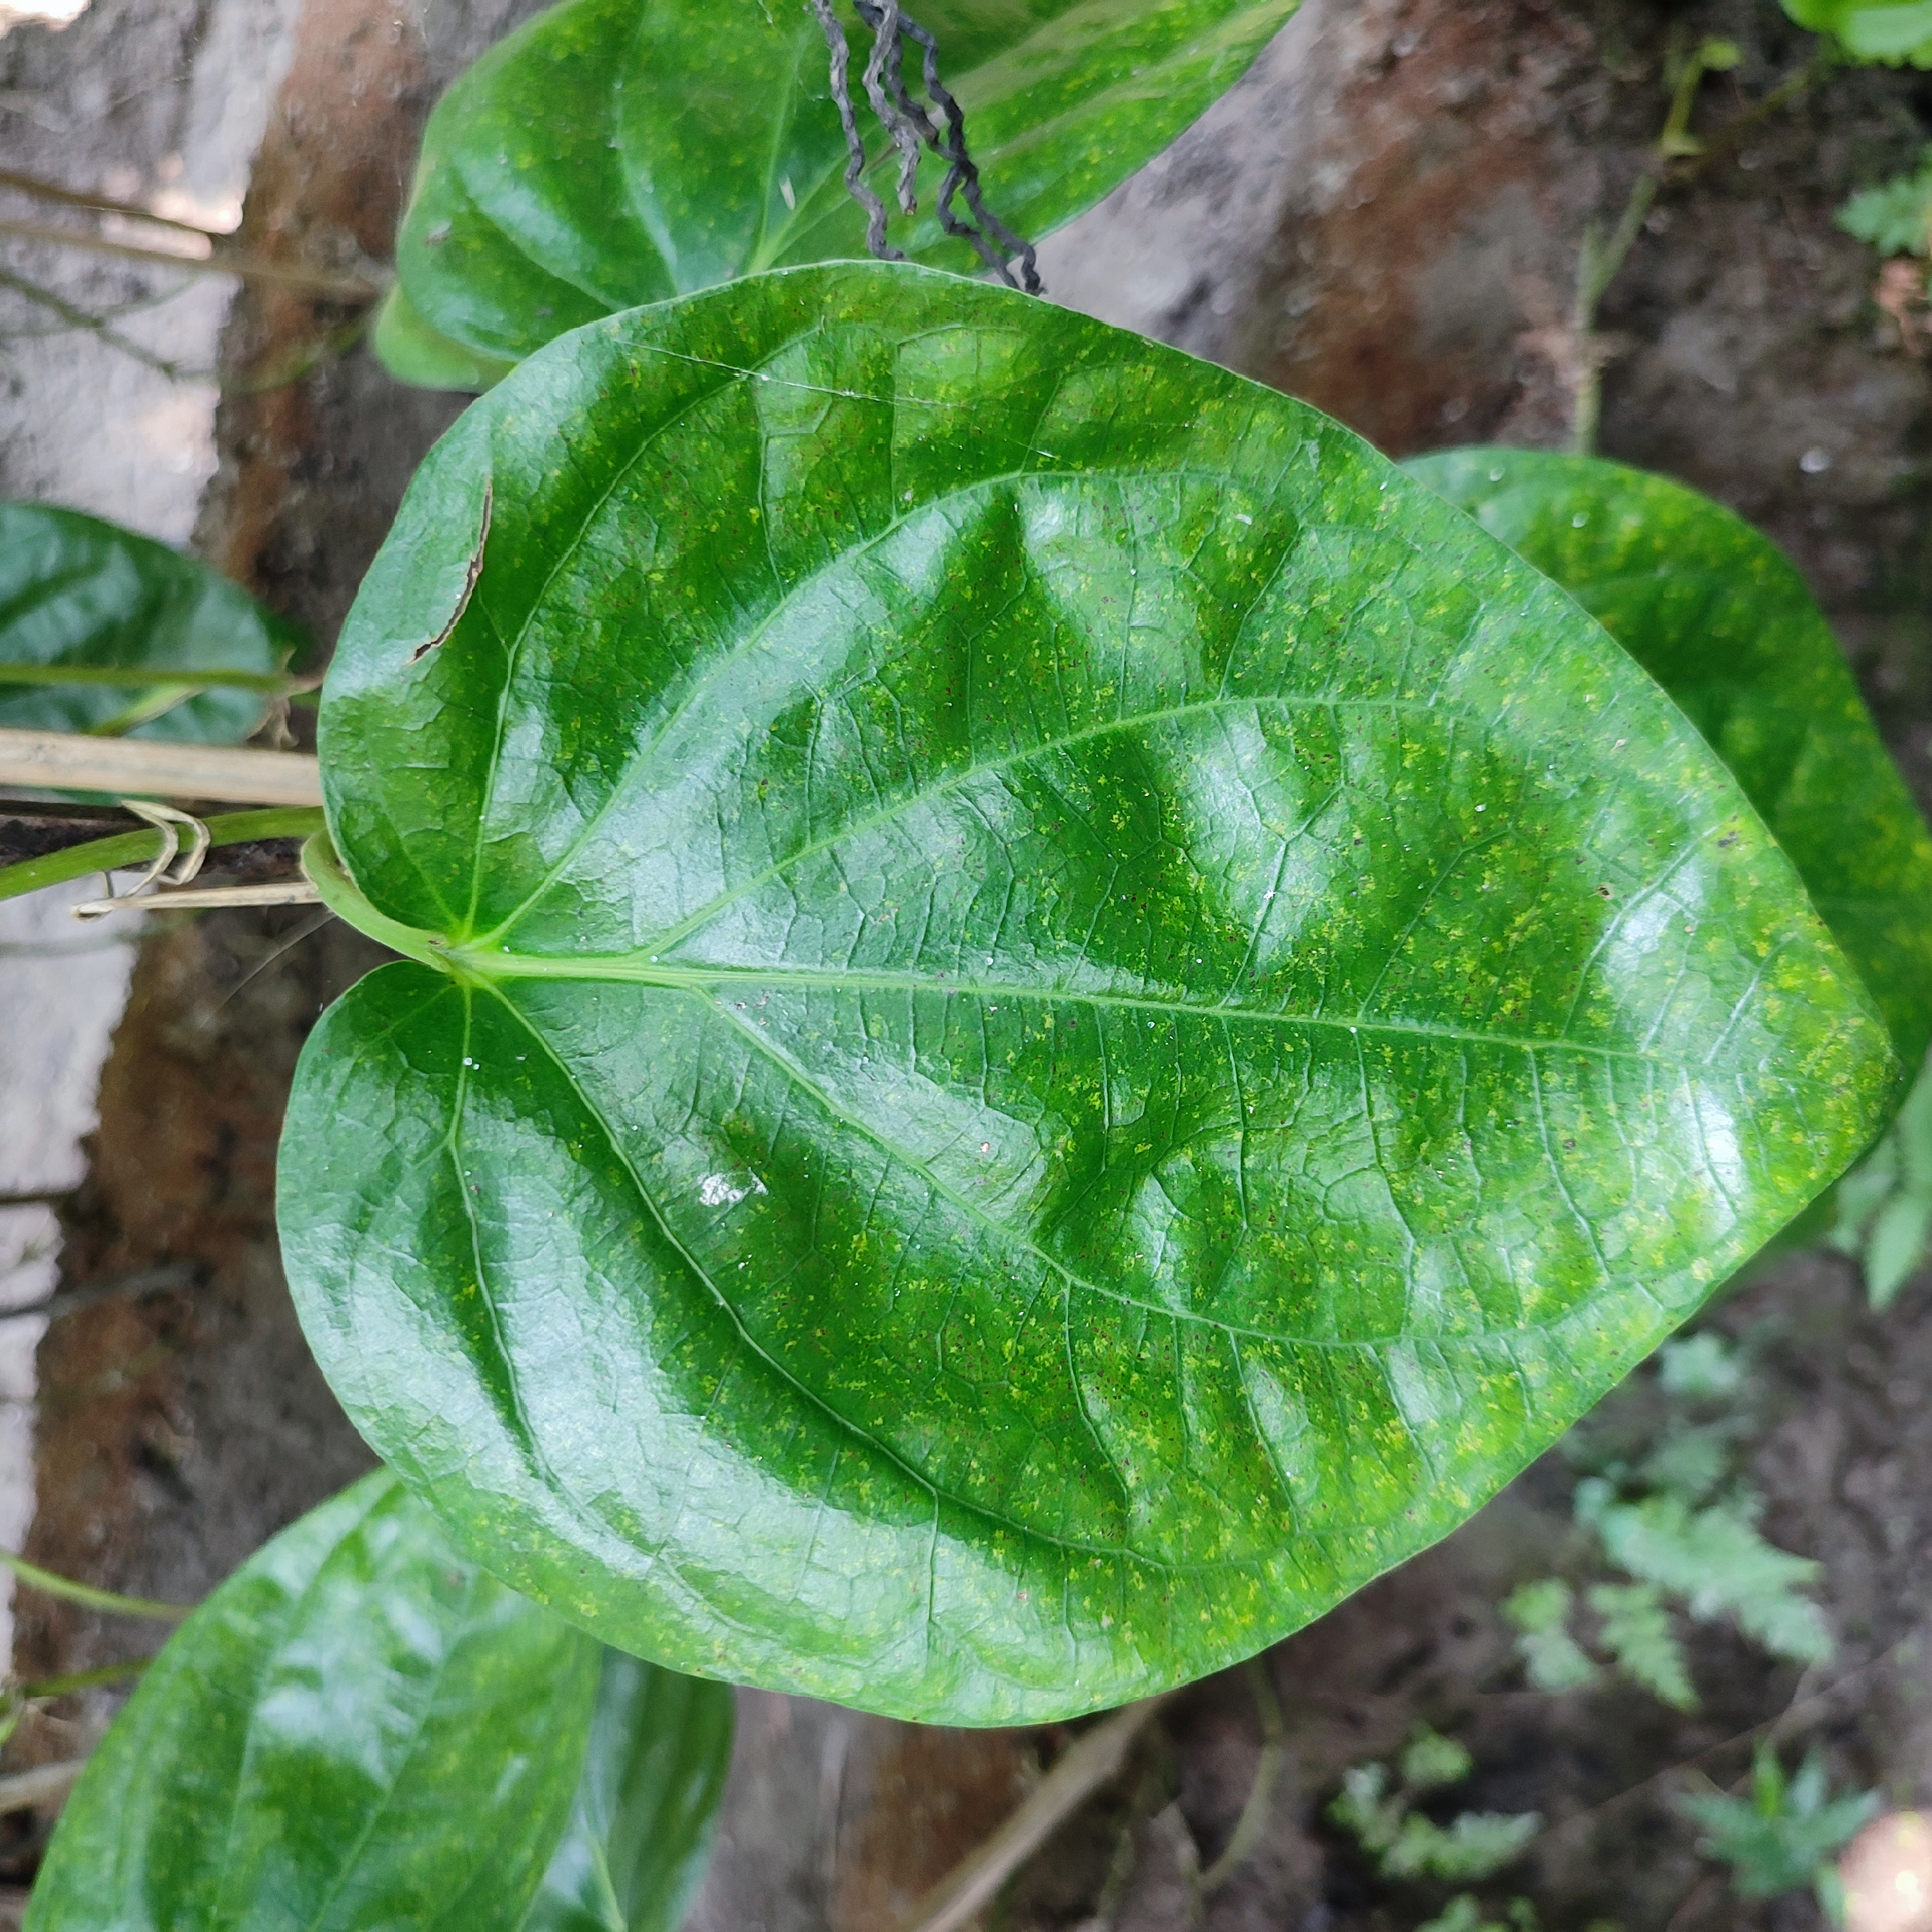
Label: Healthy_Leaf